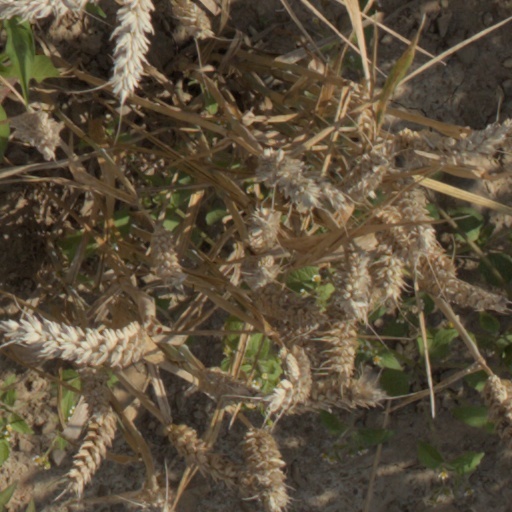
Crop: wheat